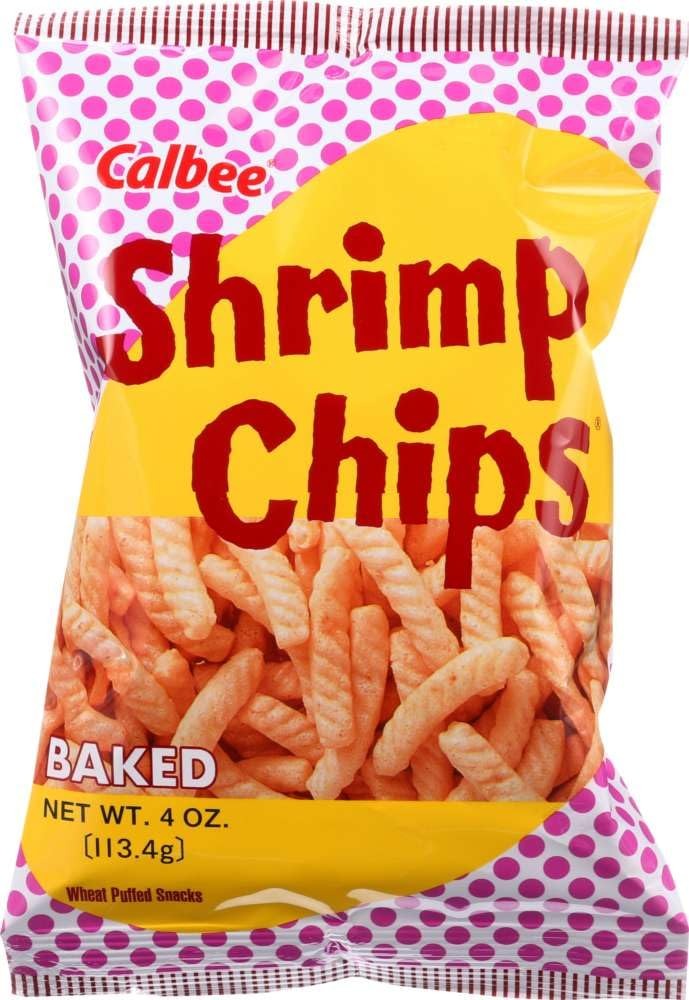
Item Name: Calbee Shrimp Flavored Chips 4 ounces Bag (2 Pack)
Value: 4.0
Unit: Ounce

Price: 14.99